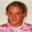
Label: man